Heinrich Altherr

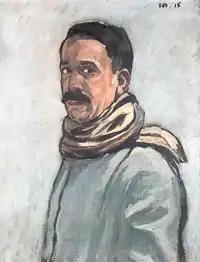
Self-portrait (1915)

Heinrich Altherr (11 April 1878, in Basel – 27 April 1947, in Zürich) was a Swiss painter. He is best known for his murals in churches and various public buildings.